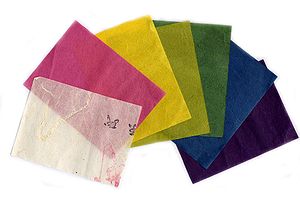
Japanpapir / Forskellige typer washi
Japanpapir er en type håndlavet kludepapir lavet i Japan. Det kaldes også ofte rispapir. Japanpapir kan være ganske tykt og have en let gullig og silkeagtig overflade. Det er meget holdbart og kan være stærkt som pergament. Det slidstærke washi-papir har fibre baseret på baststaver som man finder i Kozo, Mitsumata og bark fra Ganpi. Foruden disse er også hamp, bambus, hvede, ris og nogle andre plantefibre brugt i specielle tilfælde.